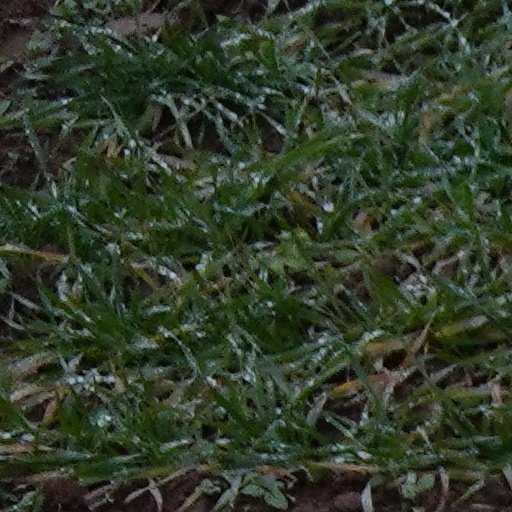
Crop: wheat